Secrecy

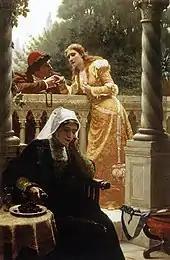
"A Stolen Interview", Edmund Blair Leighton

Preservation of secrets is one of the goals of information security. Techniques used include physical security and cryptography. The latter depends on the secrecy of cryptographic keys. Many believe that security technology can be more effective if it itself is not kept secret.